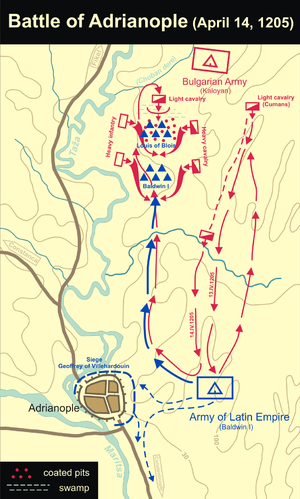
La bataille d'Andrinople eut lieu les 13 et 14 avril 1205 entre les troupes bulgares menées par le tsar Kaloyan, et celles de Baudouin Iᵉʳ ainsi que ses alliés vénitiens, ces derniers conduits par le doge Enrico Dandolo. La victoire revint aux Bulgares grâce à une embuscade menée avec l'aide de leurs alliés coumans.